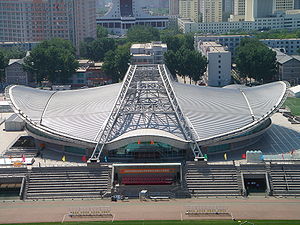
Danmark ved sommer-PL 2008 / Goalball
Danmark deltog med 39 atleter i 10 sportsgrene ved sommer-PL 2008 i Beijing 6. til 17. september.